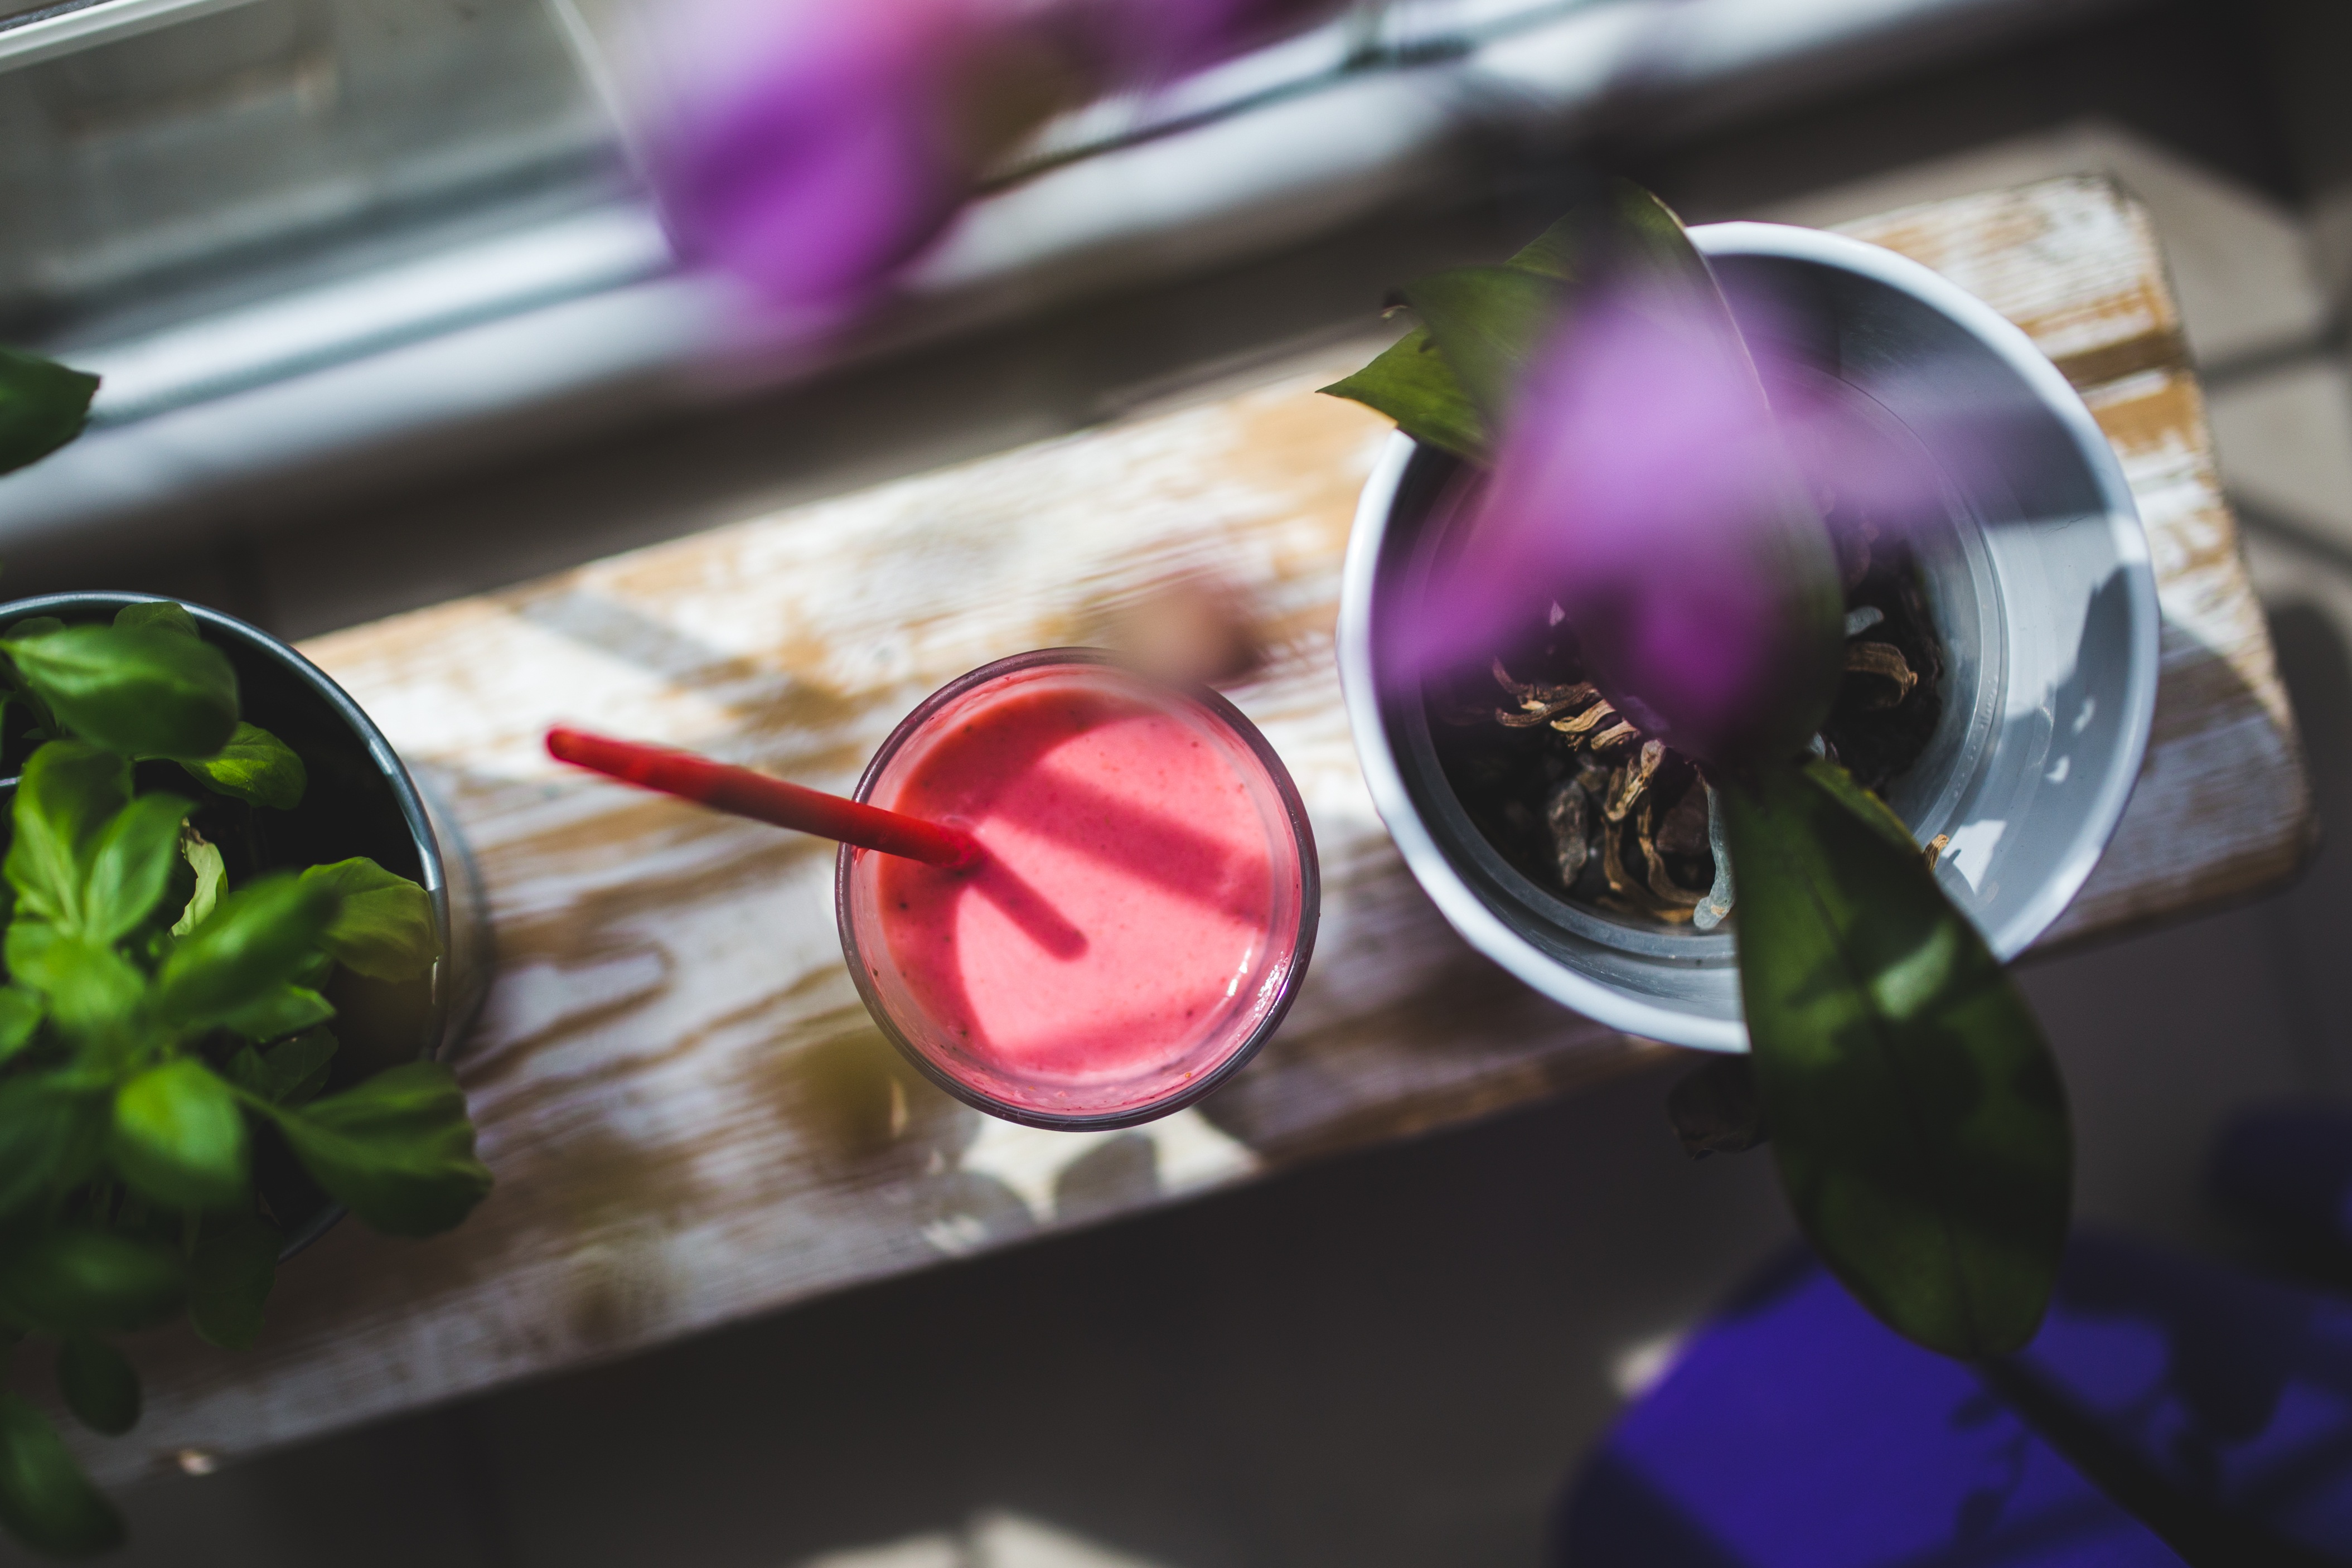
plant, fruit, flower, petal, glass, food, color, pink, breakfast, snack, strawberry, yogurt, eye, floristry, macro photography